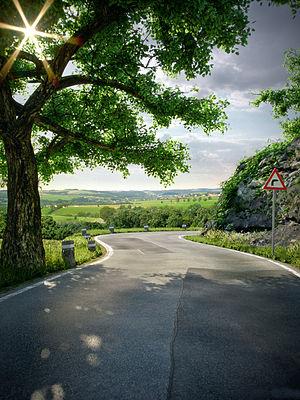
Le rendu non biaisé est une technique de rendu photoréaliste, en Infographie, qui n'introduit aucune erreur systématique, ou biais, dans l'approximation du rayonnement.